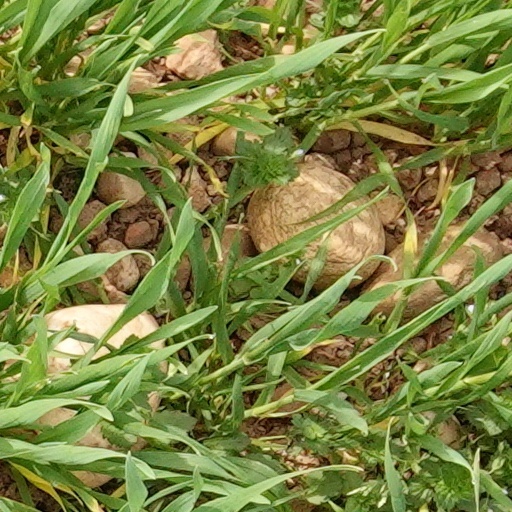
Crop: wheat